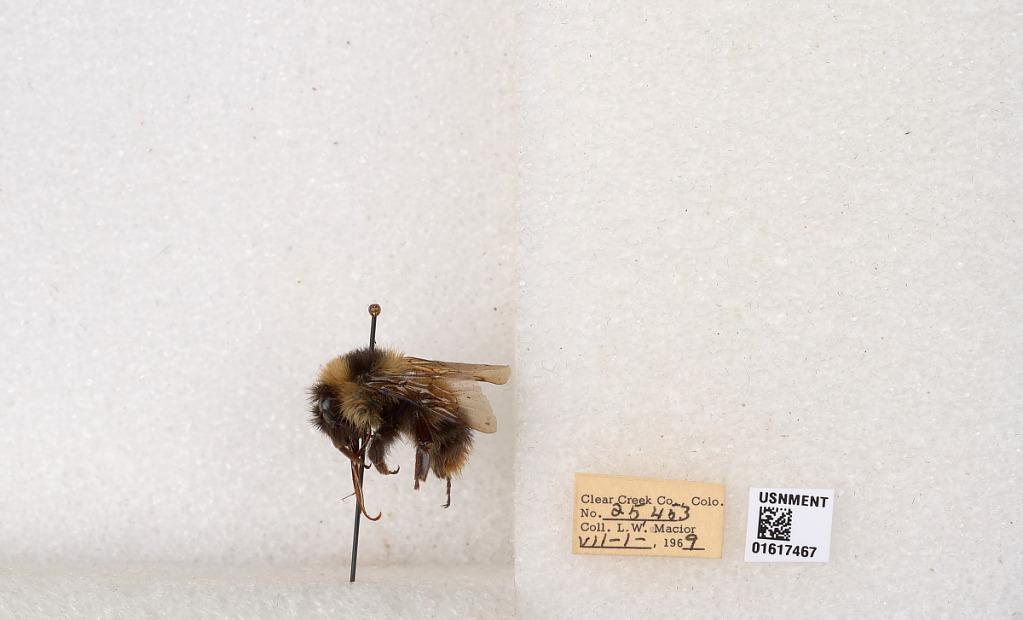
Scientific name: Bombus kirbyellus
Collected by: L. Macior
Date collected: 1969-7-1
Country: United States
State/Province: Colorado
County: Clear Creek
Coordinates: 39.6891, -105.644